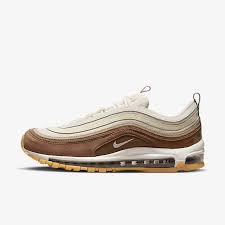
Label: Sneaker